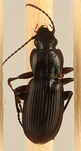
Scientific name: Pterostichus restrictus
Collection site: Niwot Ridge NEON (NIWO), plot NIWO_010